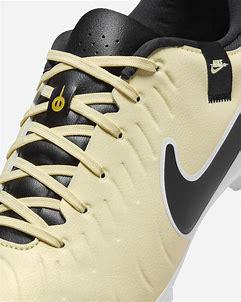
Brand: Nike
Model: Jr Tiempo Legend 10 Academy